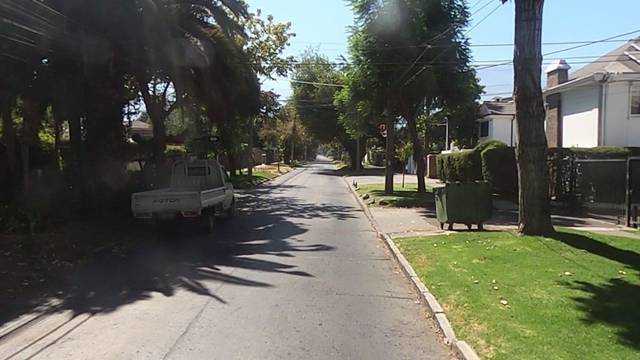
Region: Chile
Coordinates: -33.437, -70.564